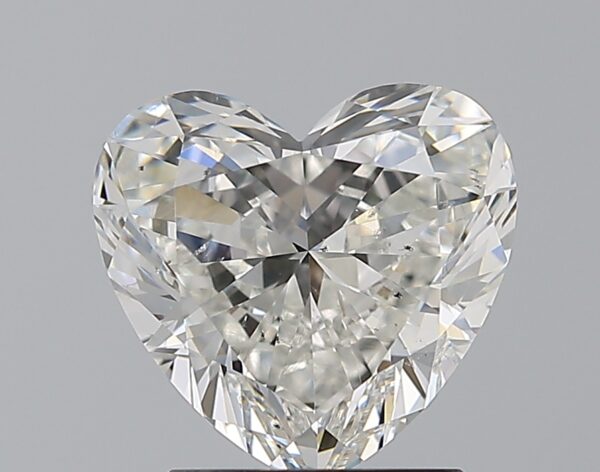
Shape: heart
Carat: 2
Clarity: SI1
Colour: G
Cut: VG
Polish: EX
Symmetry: EX
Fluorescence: N
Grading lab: GIA
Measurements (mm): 8 x 8.5 x 4.52